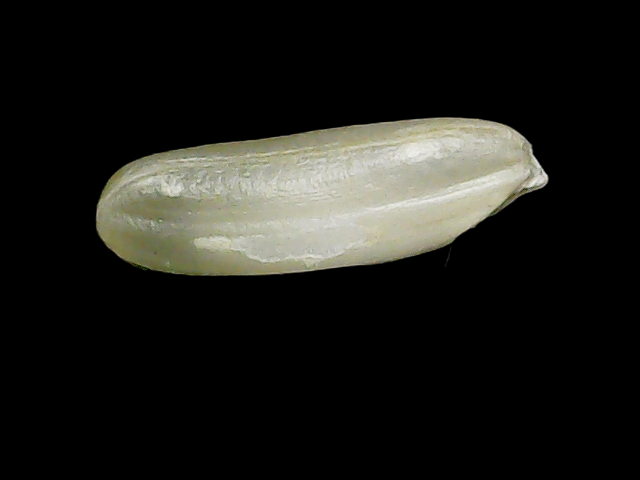
Rice variety: Binadhan24